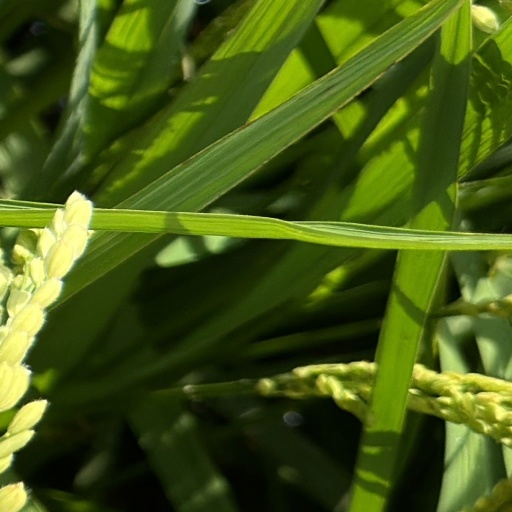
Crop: rice